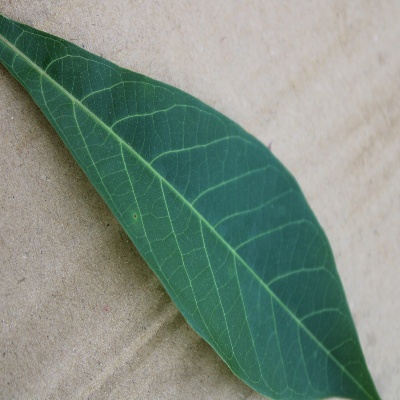
Crop: Cassava
Condition: healthy